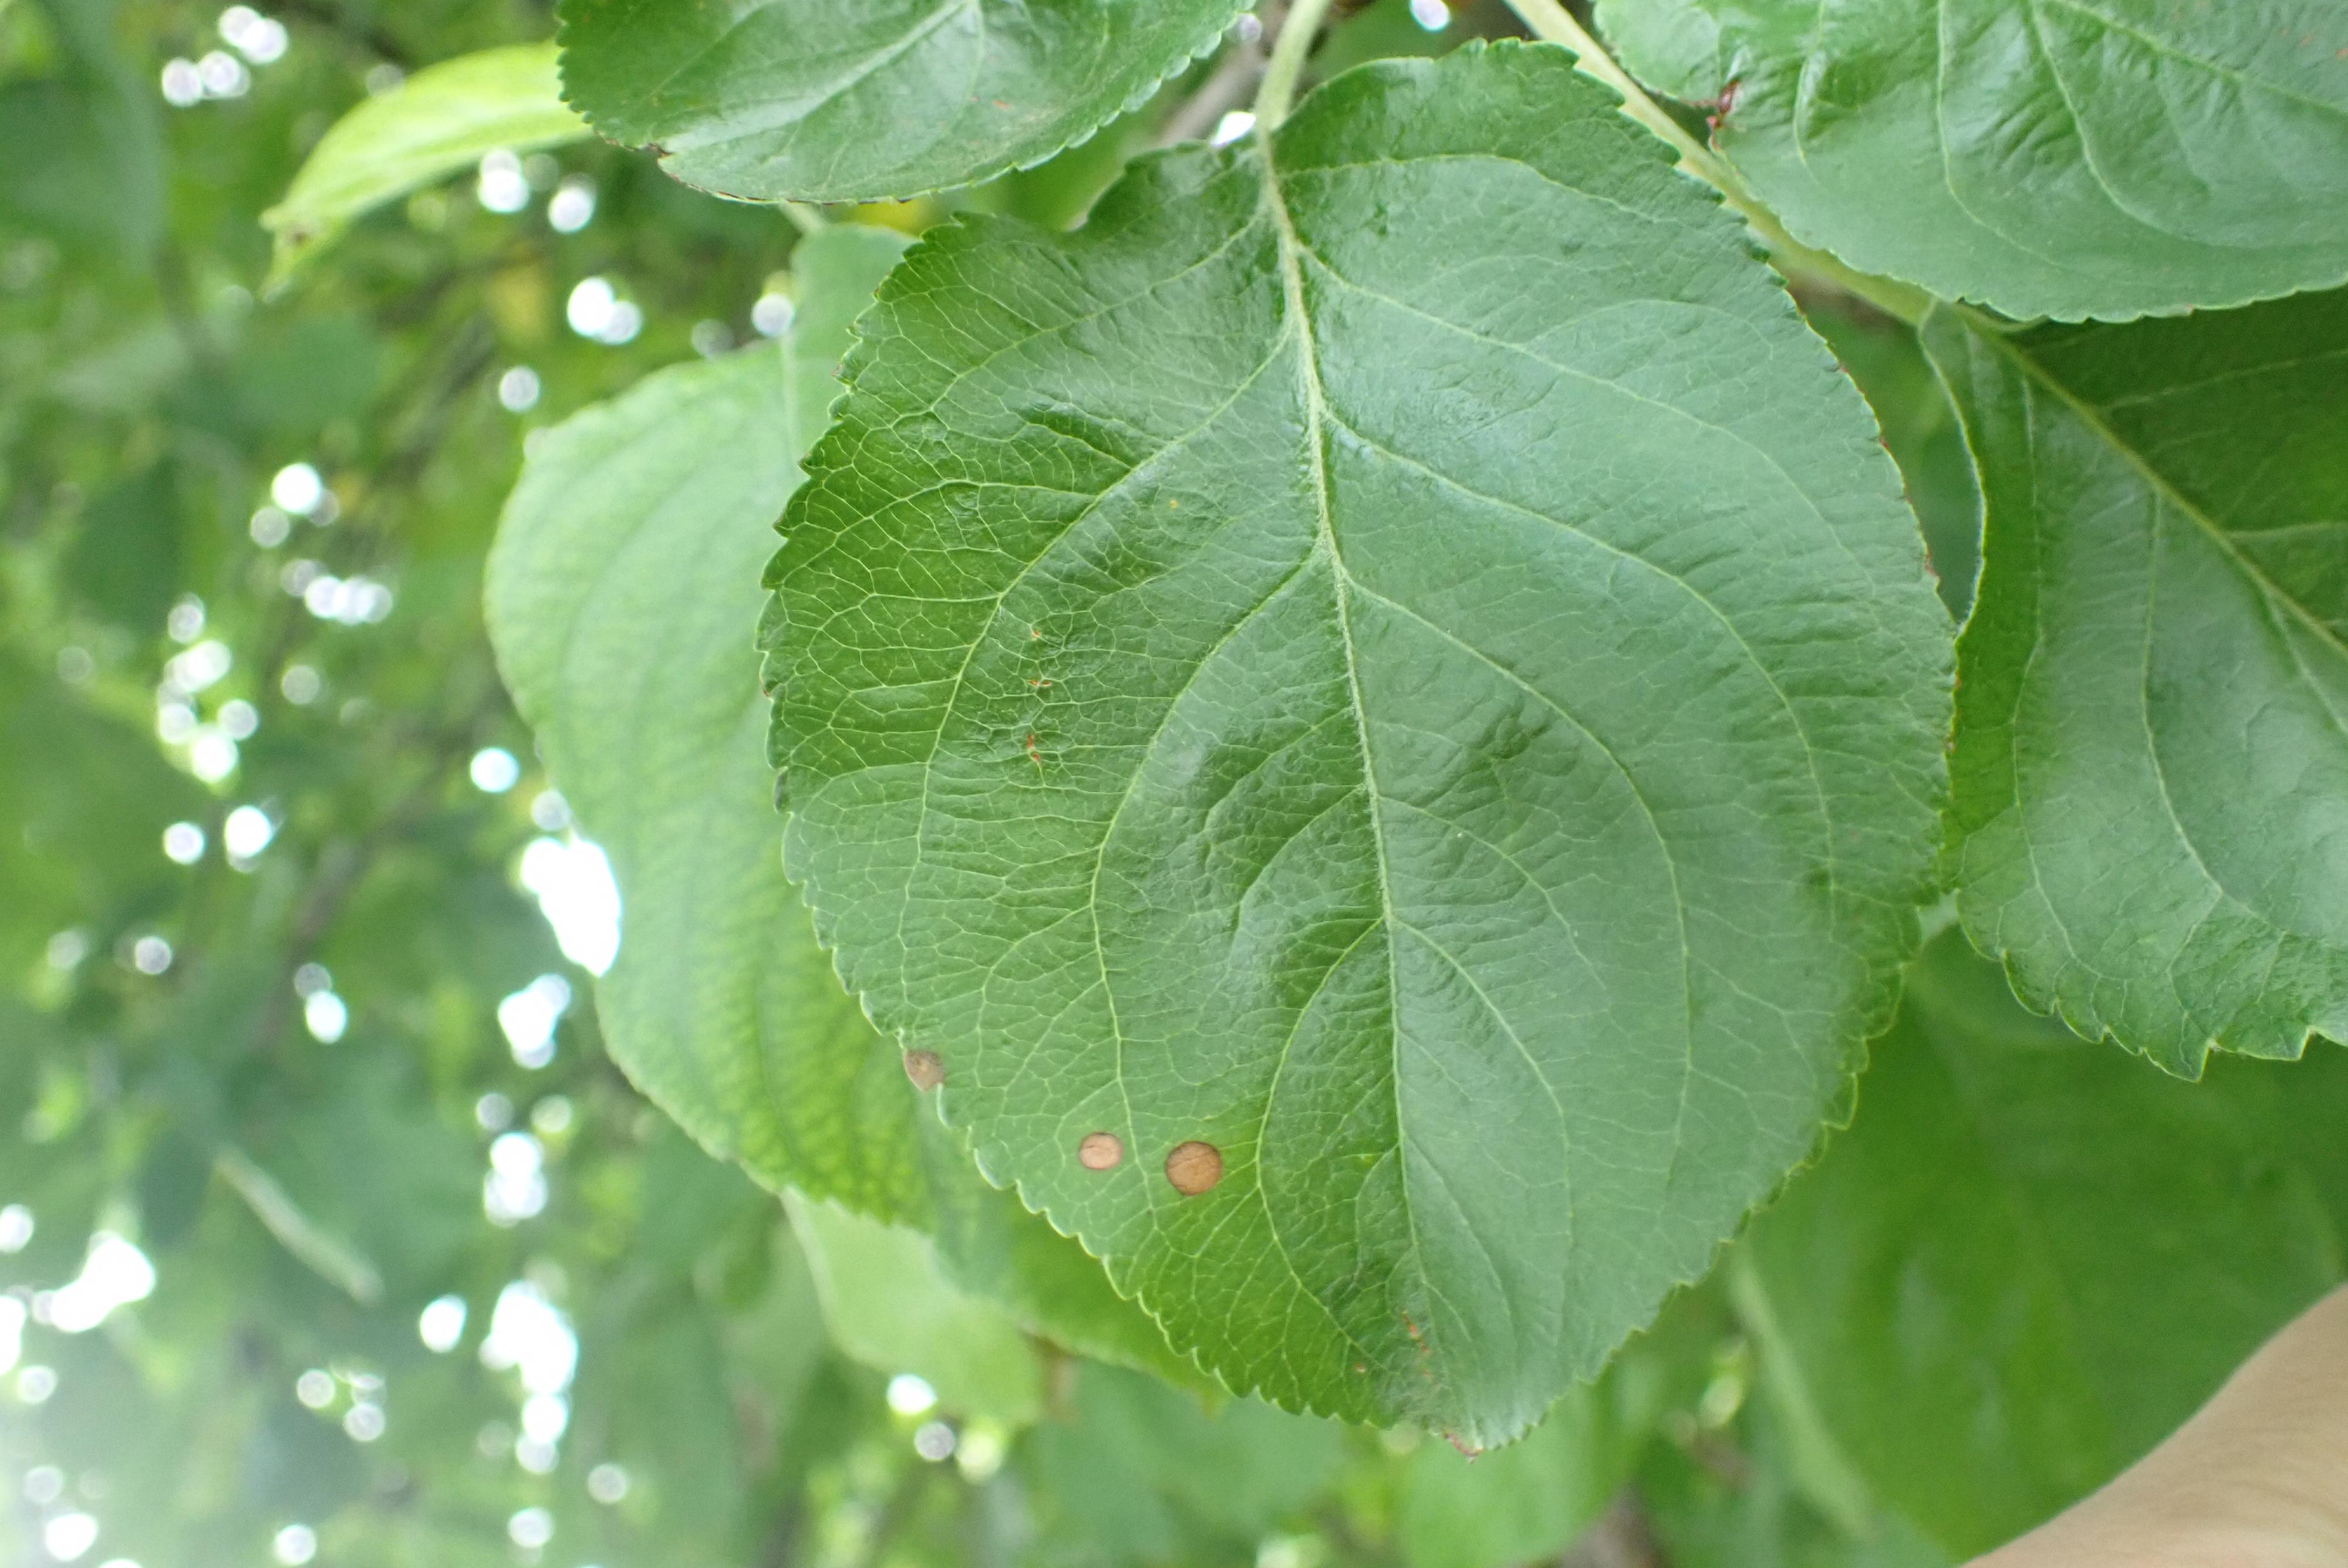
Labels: frog_eye_leaf_spot